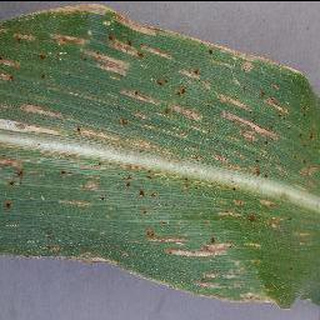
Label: corn_cercospora_leaf_spot